Robinson (crater)

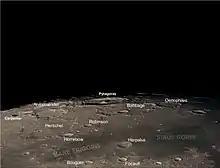
Moon area of the Robinson crater. A. Ferruggia

Robinson is a small lunar impact crater that lies to the southwest of the large walled plain J. Herschel. It is located in the continental terrain to the north of the Mare Frigoris, in the northwestern part of the Moon's near side. To the southwest is another walled plain, South.